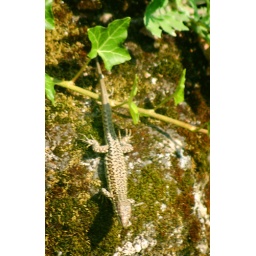
A small reptile on a rock outside a castle in a little town outside Nantes.